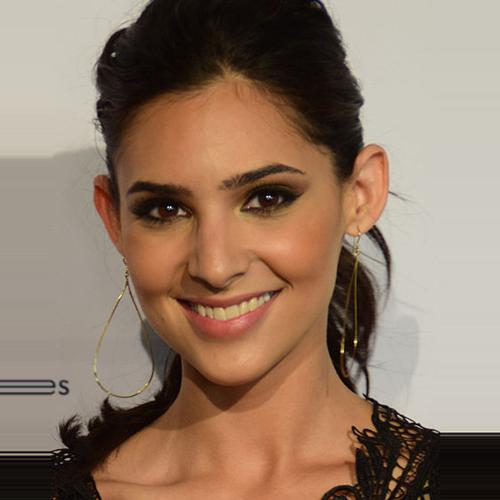
Age: 24